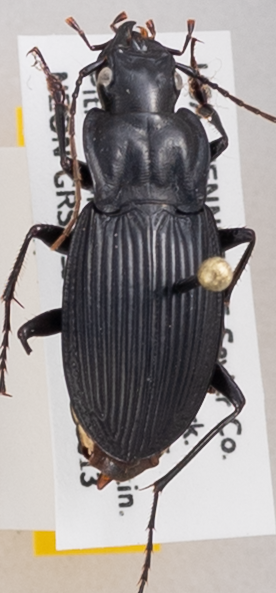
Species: Dicaelus teter
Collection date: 2017-06-13
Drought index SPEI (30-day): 1.498
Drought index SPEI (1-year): -0.946
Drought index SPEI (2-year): -0.54